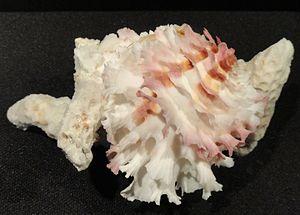
Chamoidea est une super-famille de mollusques bivalves.